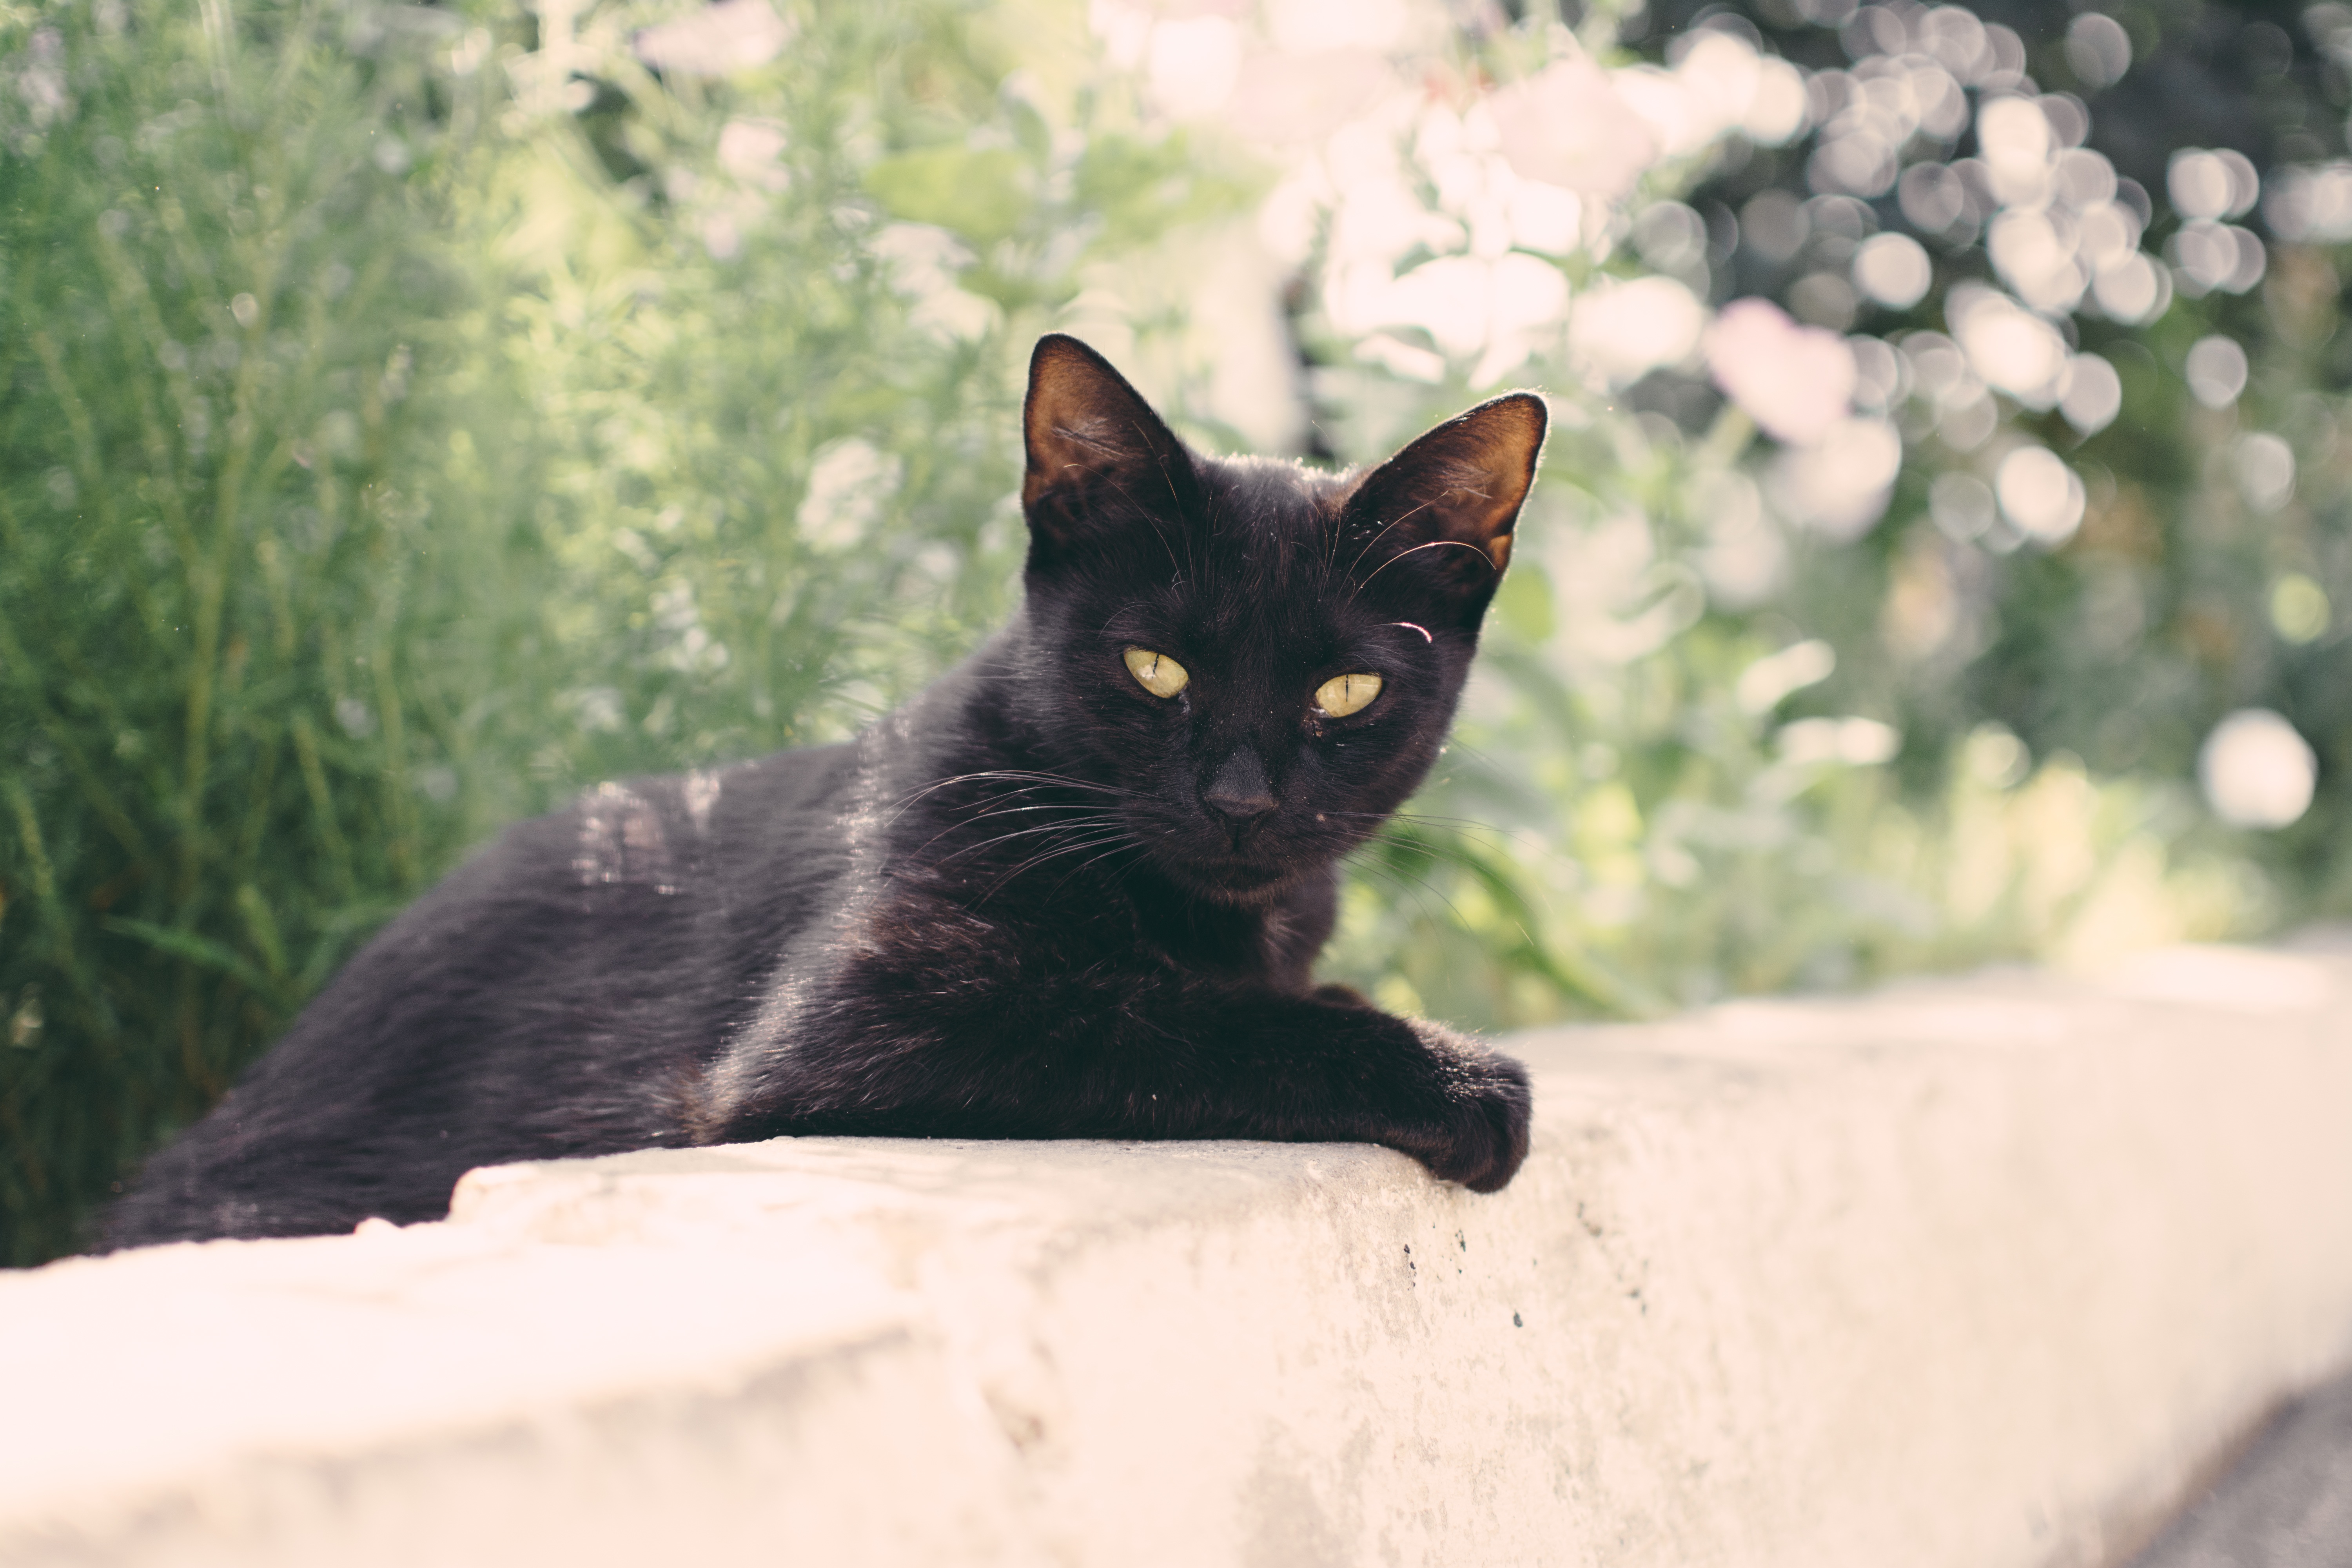
kitten, cat, mammal, black cat, black, fauna, whiskers, vertebrate, small to medium sized cats, cat like mammal, domestic short haired cat